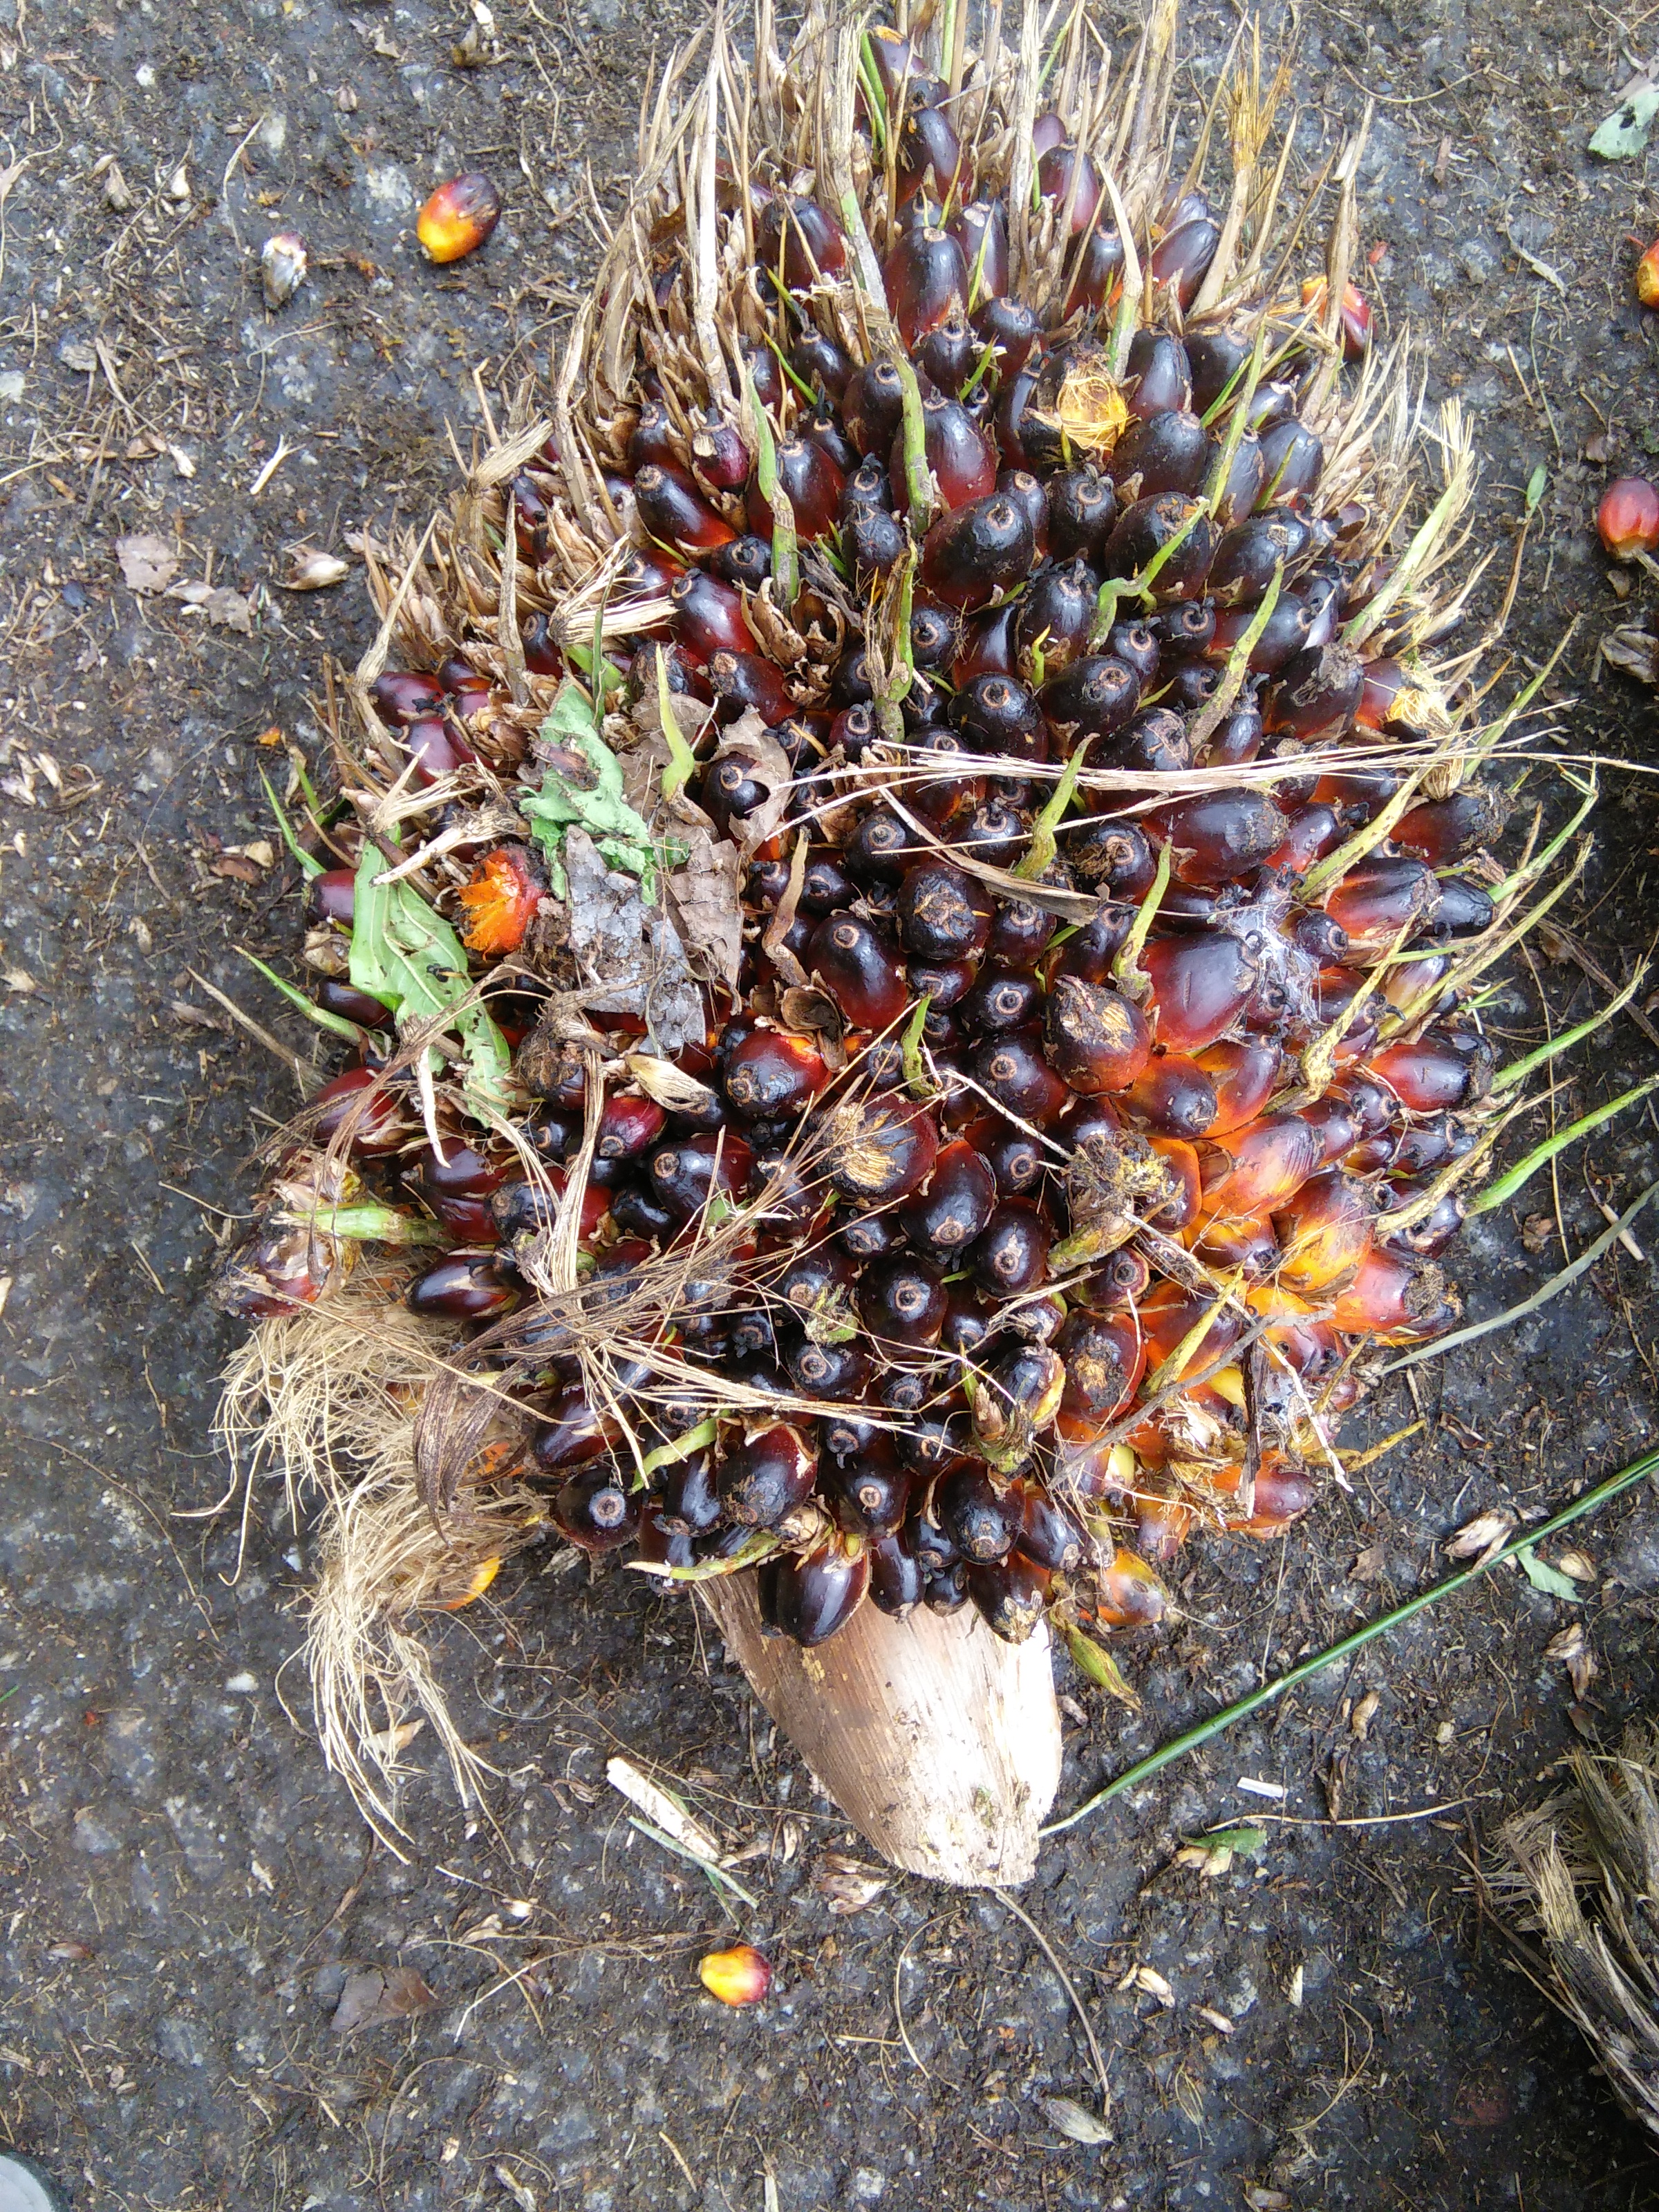
Ripeness: Unripe